Automotive safety

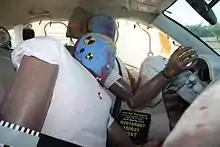
Passive safety devices being put to the test in a Mazda CX-5 crossover

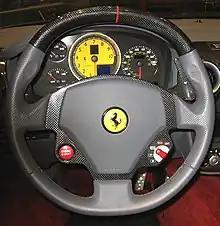
Ferrari F430 steering wheel with airbag

Crashworthy systems and devices prevent or reduce the severity of injuries when a crash is imminent or actually happening. Much research is carried out using anthropomorphic crash test dummies.